Female (1933 film)

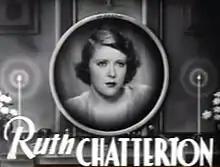
Ruth Chatterton in the trailer for "Female"

Three directors worked on this film. William Dieterle began it, and William Wellman took over to complete it when Dieterle became ill. When Warner's production head, Jack L. Warner, decided he did not like an actor in the film, Wellman was not available because he had starting shooting "College Coach", so Michael Curtiz was brought in to re-shoot with Johnny Mack Brown as the replacement. Curtiz ended up with the sole screen credit.